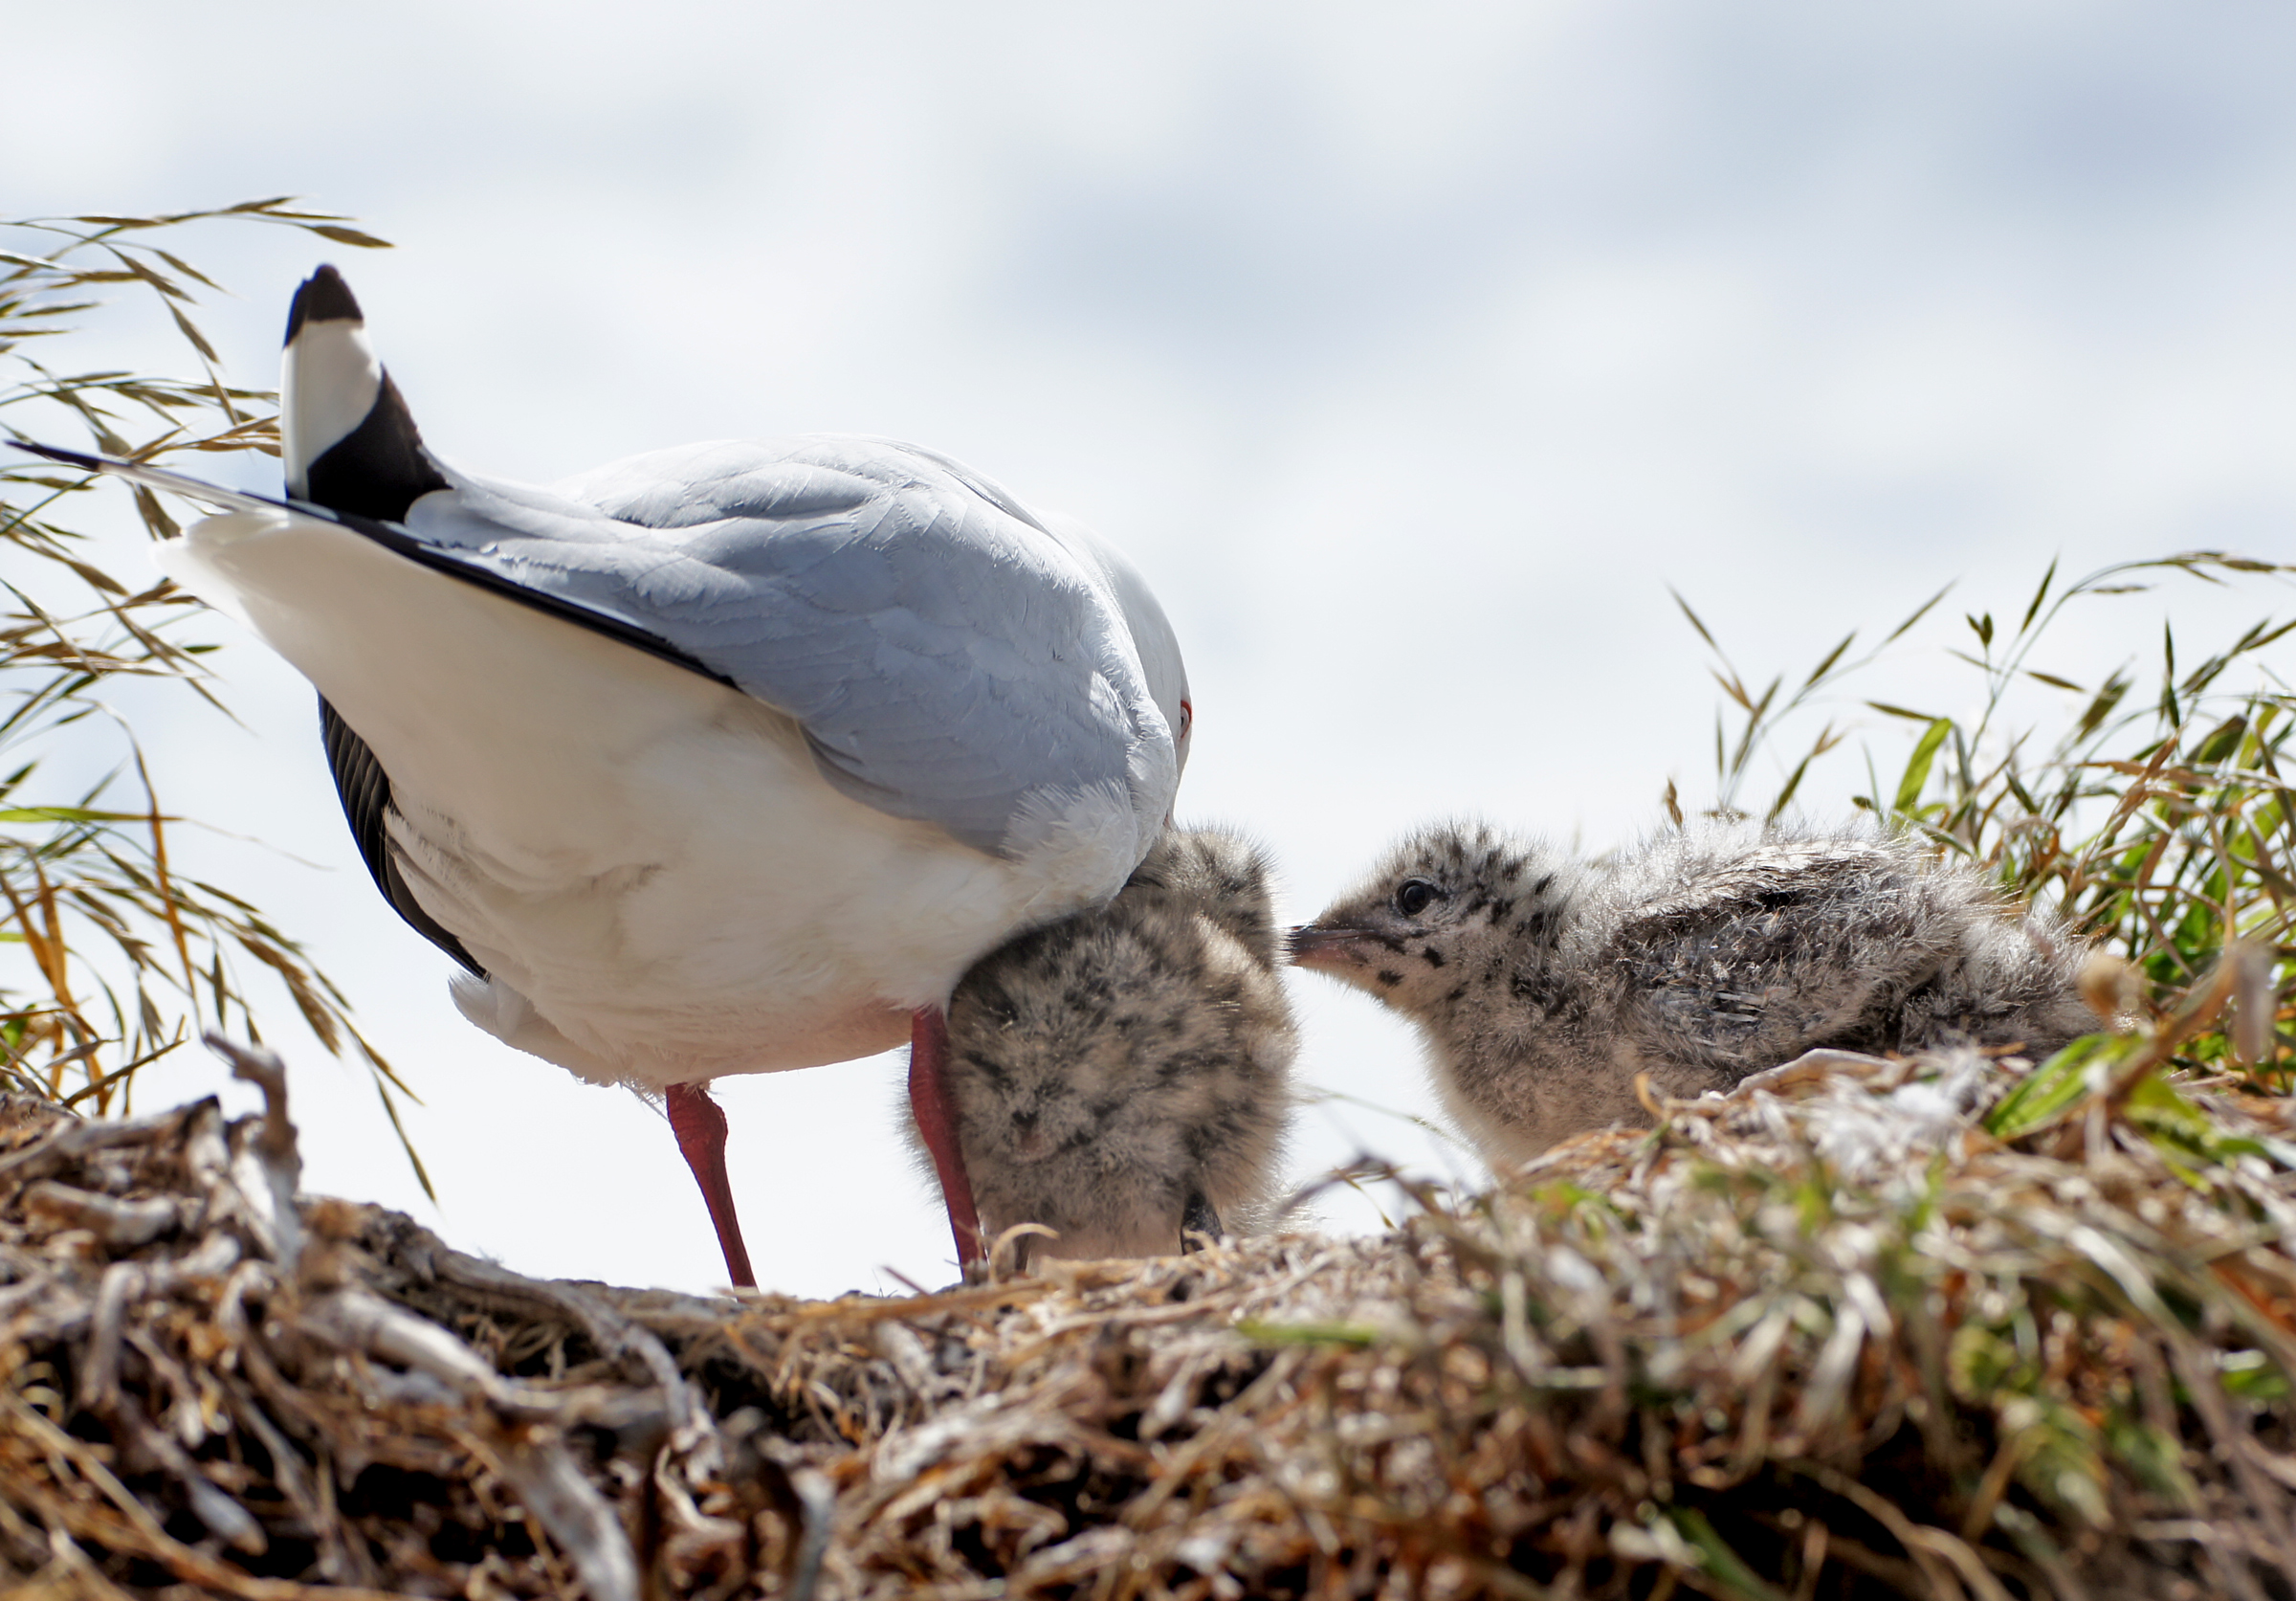
nature, bird, cute, wildlife, beak, fauna, gulls, publicdomain, newzealand, seabirds, vertebrate, chicks, redbilledgull, fledgling, fluffybabybirds, babybirds, shorebird